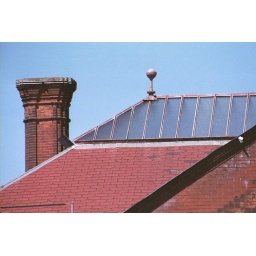
roof and chimney of the 1881-1882 Burden Iron Company office building in Troy